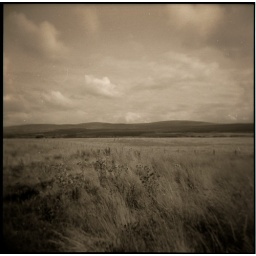
More from Culloden. Holga + Rollei Retro 400 + orange filter, home developed in DD-X.